History of Chrysler

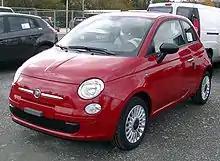
Fiat will sell its own models – such as this Fiat Nuova 500 – through Chrysler in the United States

According to the April 2007 issue of Der Spiegel, CEO Dieter Zetsche expressed a desire to dismantle Chrysler and sell off the majority stake and at the same time keep Chrysler "dependent" upon Mercedes-Benz after the sale. On April 4, 2007, Zetsche said that the company was negotiating the sale of Chrysler, which was rumored for weeks before the announcement. The following day investor Kirk Kerkorian placed a 4.5 billion dollar bid for Chrysler. On April 12, Magna International of Canada announced it was searching for partners to place a bid for Chrysler. Magna's offer was later outbid.